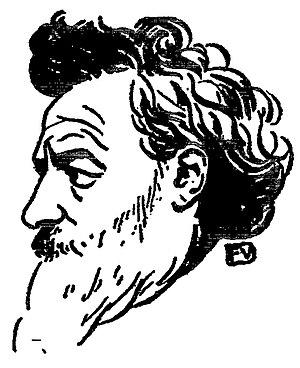
William Morris, né le 24 mars 1834 à Walthamstow, Essex et mort le 3 octobre 1896 à Hammersmith, Londres, est un fabricant, designer textile, imprimeur, écrivain, poète, conférencier, peintre, dessinateur et architecte britannique, célèbre à la fois pour ses œuvres littéraires, son engagement politique libertaire, son travail d'édition et ses créations dans le domaine des arts décoratifs, en tant que membre de la Confrérie préraphaélite, qui comptent parmi les sources du mouvement Arts & Crafts qui eut, dans ce domaine, l'une des influences les plus importantes en Grande-Bretagne au XXᵉ siècle.